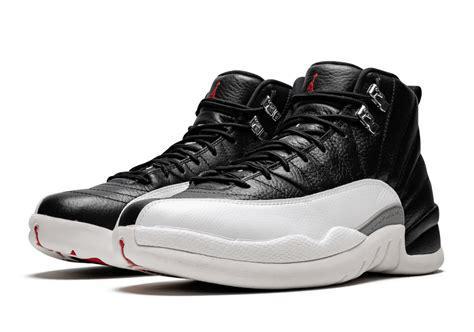
Brand: Jordan
Model: 12 Retro